Fort of São Brás (Vila do Porto)

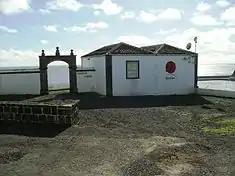
The main entrance portico with barracks and command building

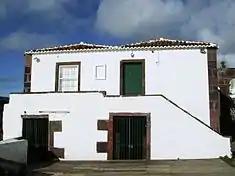
The barracks/command structure with gallows

The fort is situated at the extreme southern edge of the urban escarpment, perpendicular to the coast, from which extends the town, from a dominant position above the valley of São Francisco, creating a lookout. It is located on an escarpment that descends slightly from the northeast, forming a small square on various terraces lined with Portuguese pavement. The western edge is delimited by a small wall with bunks covered in pergola. At the centre of the fort is a monument in granite that pays homage to the crew of the minesweeper "Augusto de Castilho". Below the main structure, and complementing this structure, were two, smaller redoubts, known as the "Fortins das Areias". Surrounding the main walls are other buildings of architectural importance.